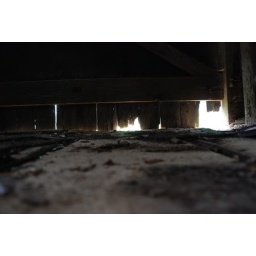
Yes- those are rail road tracks in my garage. My house was the Mining office at one time.